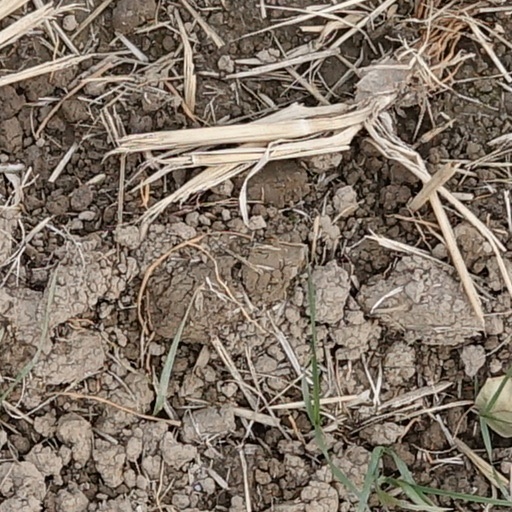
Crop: wheat